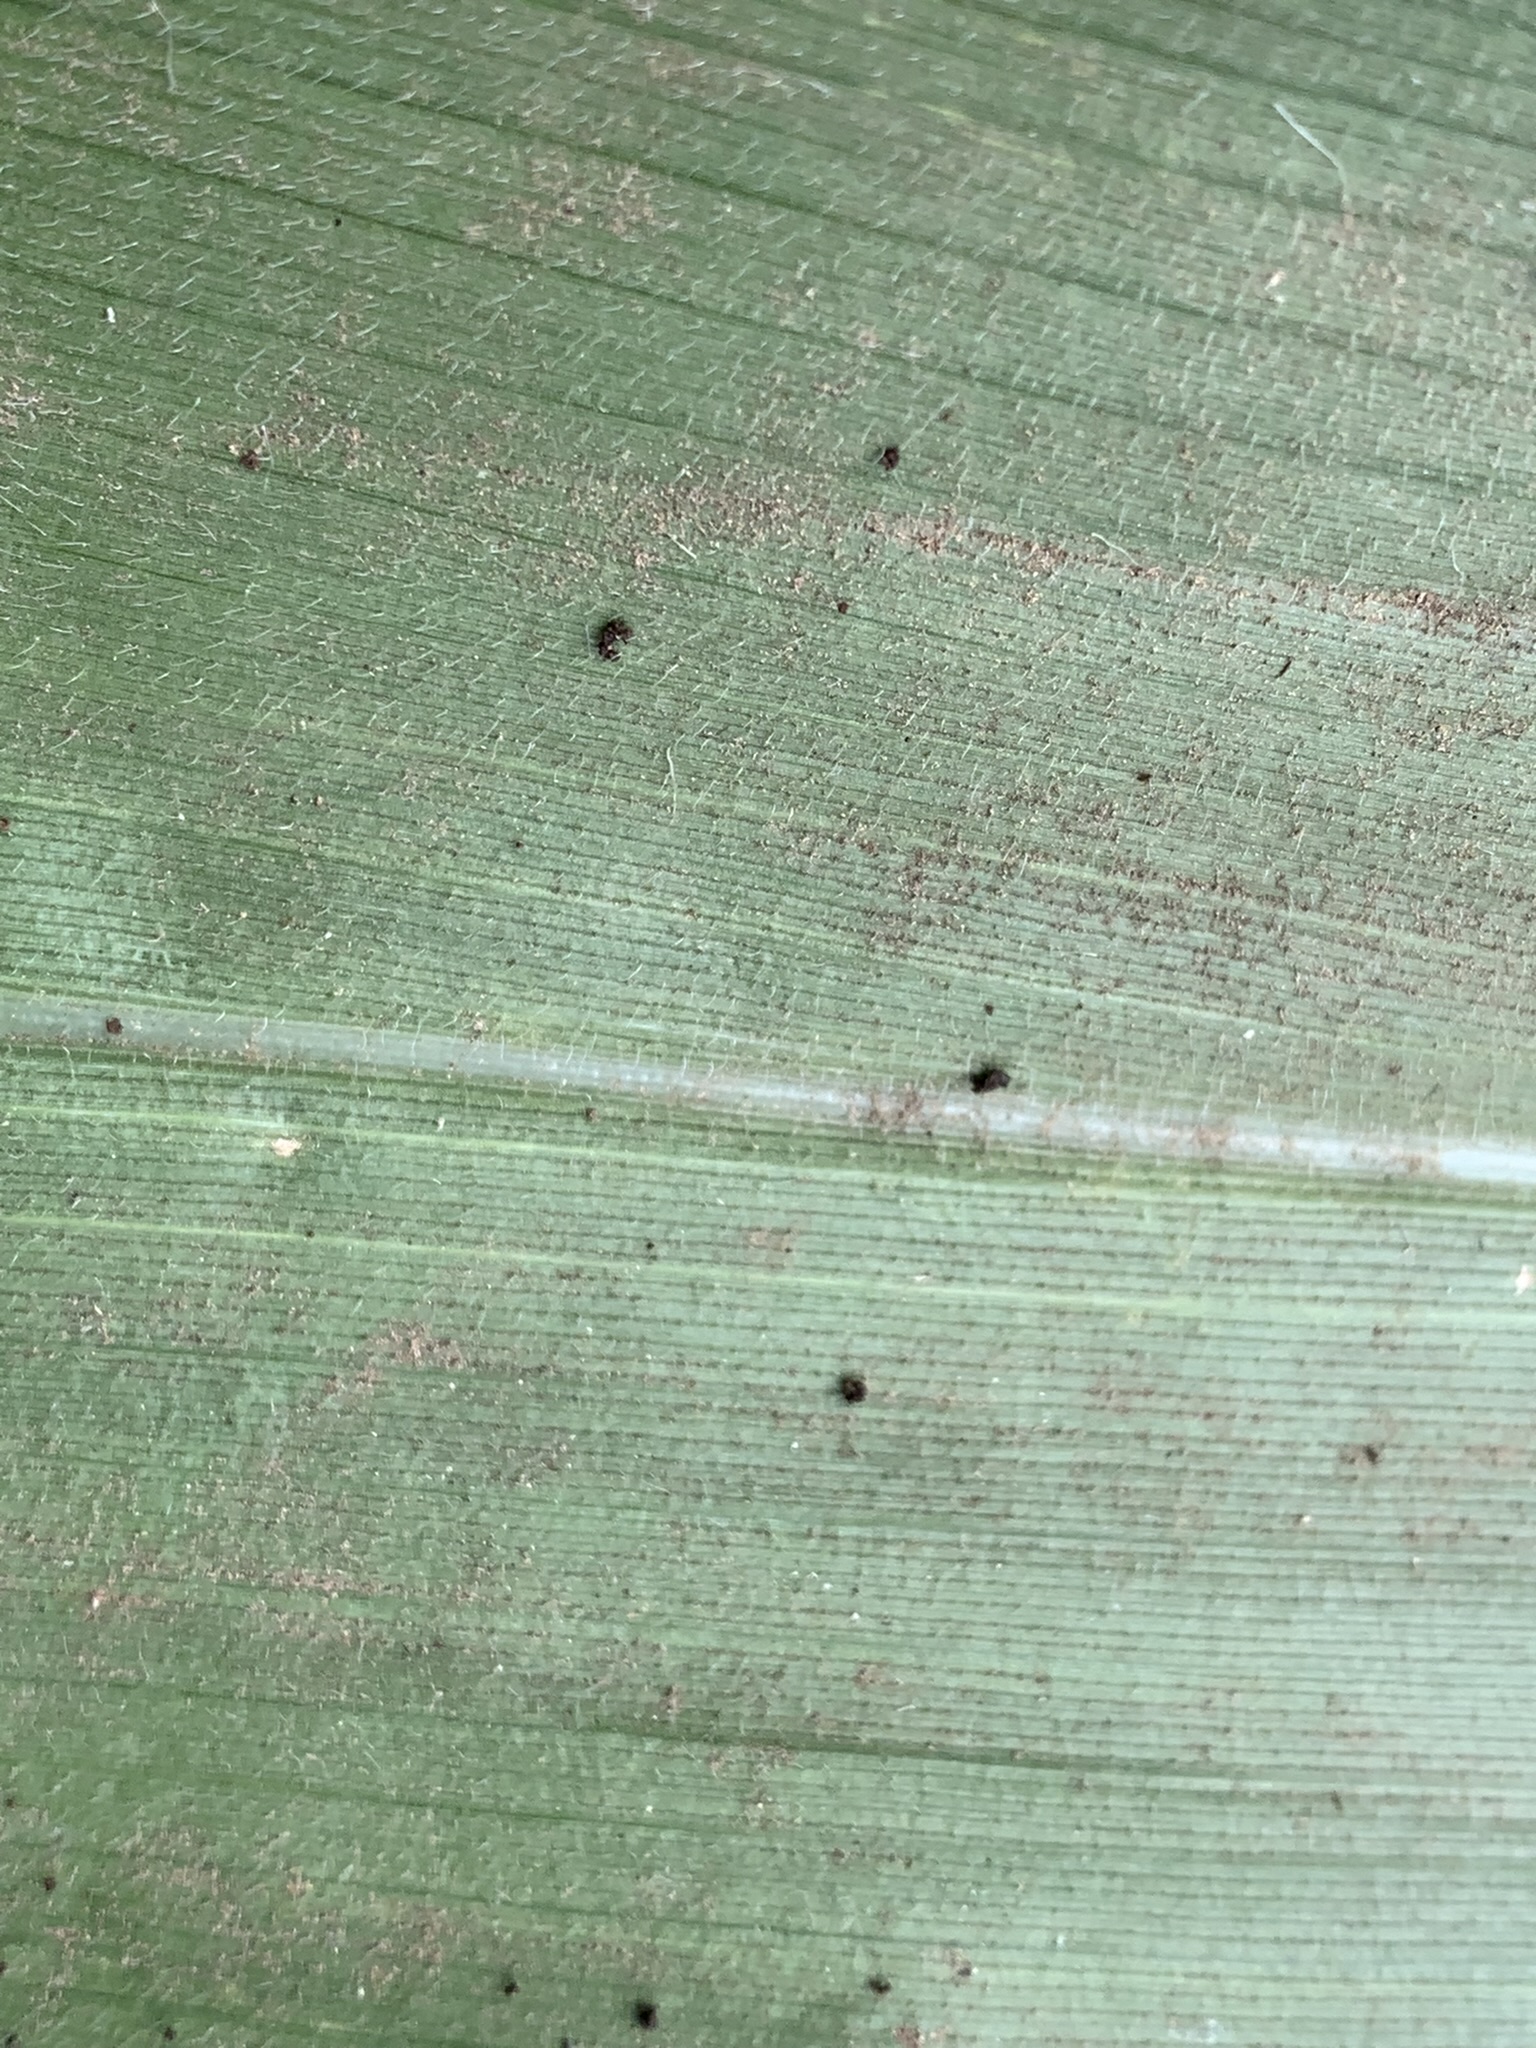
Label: Healthy